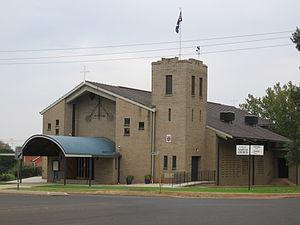
Leeton est une ville australienne, chef-lieu du comté de Leeton, située dans la Riverina en Nouvelle-Galles du Sud. La population s'élevait à 8 623 habitants en 2016.